Pancreas

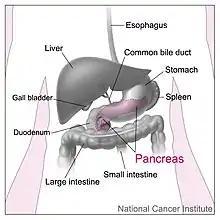
The pancreas (shown here in pink) sits behind the stomach, with the body near the curvature of the duodenum, and the tail stretching to touch the spleen.

The pancreas is an organ that in humans lies in the abdomen, stretching from behind the stomach to the left upper abdomen near the spleen. In adults, it is about long, , and salmon-coloured in appearance.